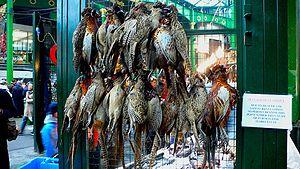
Le gibier désigne l'ensemble des animaux sauvages terrestres chassés pour consommer ou vendre leur viande, dite viande de brousse en zone tropicale.